Lady Dorothie Feilding

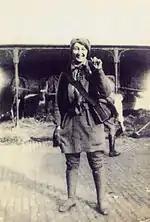
Photograph of Feilding in the courtyard of the school in Veurne (Furnes) turned into a military hospital; the horses are part of a Belgian ambulance cart, end of October 1914

Her heroism was such that her ambulance work at Diksmuide was recognised in a 'special order of the day' issued on 31 December 1914 by French Rear-Admiral Pierre Ronarc'h, commanding the Fusiliers Marins for which she subsequently received the French Croix de Guerre (bronze star). In 1916, Commander Henry Crosby Halahan, RN, Officer Commanding Royal Naval Siege Guns, wrote the following letter of recommendation to Prince Alexander of Teck, head of the British Military Mission in Belgium:"I venture to submit that Lady Dorothie Feilding should in like manner be rewarded. The circumstances are peculiar in that, this being an isolated Unit, no Medical organization existed for clearing casualties other than this voluntary one and owing to indifferent means of communication etc, it was necessary for the Ambulance to be in close touch with the guns when in action. (She) was thus frequently exposed to risks which probably no other woman has undergone. She has always displayed a devotion to duty and contempt of danger which has been a source of admiration to all. I speak only of her work with the Naval Siege Guns, but your Serene Highness is also aware of her devoted services to the Belgian Army and to the French – notably to the Brigade des Marins."